1942 Betteshanger miners' strike

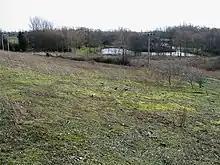
The site of Betteshanger Colliery in 2008, now part of a country park

The colliery management implemented the wage reductions on 8 January and, after discovering this, the miners commenced strike action the following morning. Bornstein (1986) records that 1,600 miners went on strike while Mak (2015) states there were 2,000, and this did not include the workers on the surface who were prevented from working due to the cessation of the coal supply. The strike attracted some attention, strikers were interviewed by the social research organisation Mass-Observation, and there was much press coverage, most of which was unfavourable and described the miners as unpatriotic for striking during a time of total war. The miners disputed the press claims and noted that they had continued to work the mine during air raids, including one that hit the colliery buildings, and that 250 miners had joined the Home Guard and continued to report for duty throughout the strike.